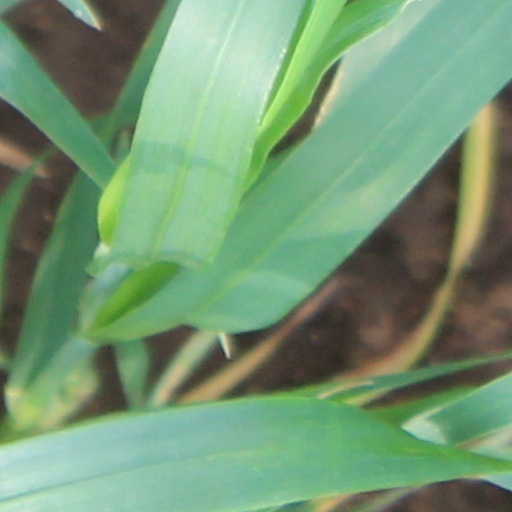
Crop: wheat